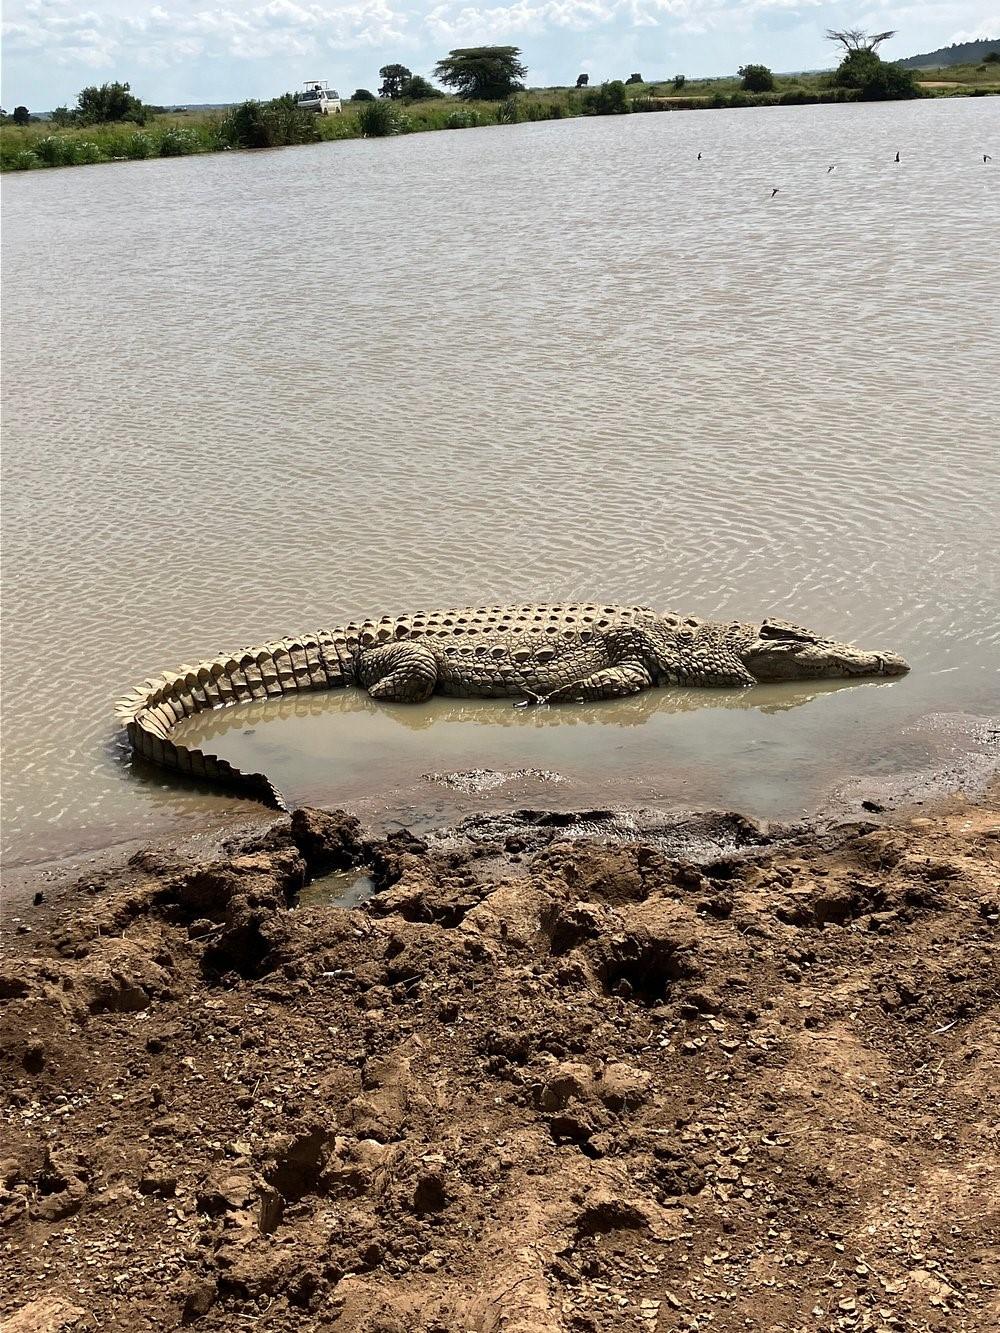
Eneo kubwa la maji ambapo yamejikusanya katika eneo moja. Mnyama aina ya mamba ambaye hutumia muda wake mwingi katika maisha ya majini, akiwa amejianika eneo la nje kupata jua, ambalo linakuwa na muhimu sana katika maisha yake. Hivyo mnyama huyu amejilaza katika eneo hili ambapo huvutia wadudu mbalimbali ambao yeye hutumia kama chakula.